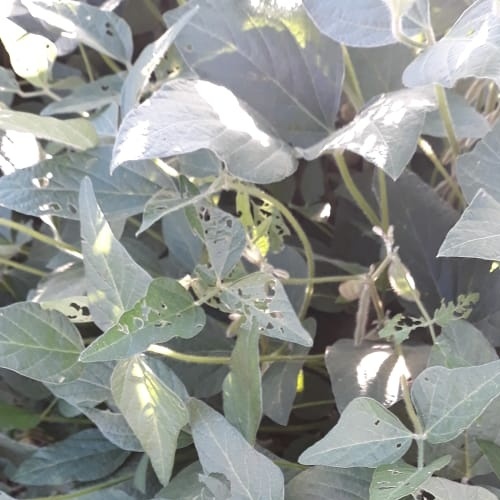
Label: Caterpillar